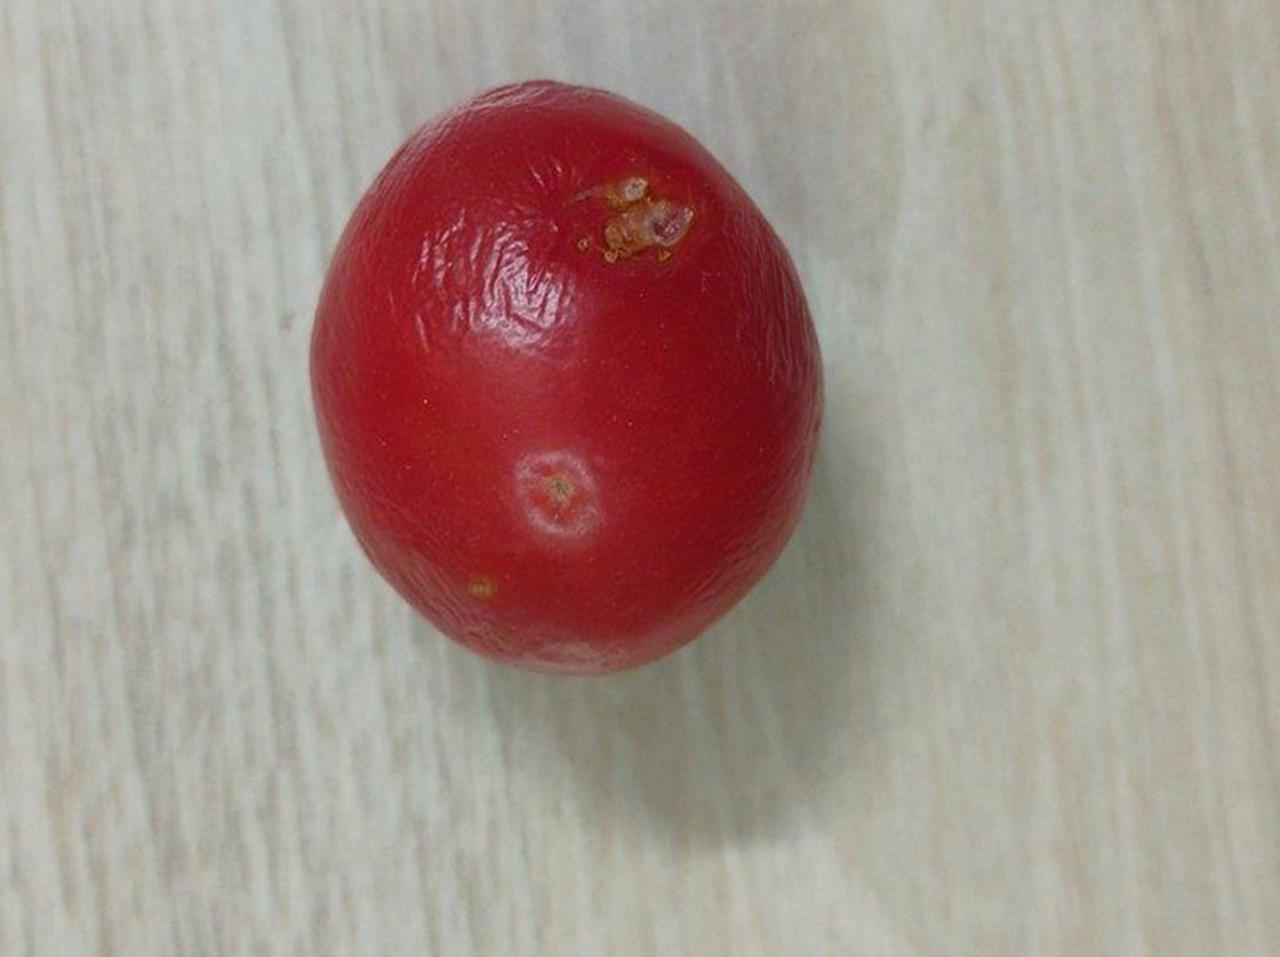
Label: Rotten